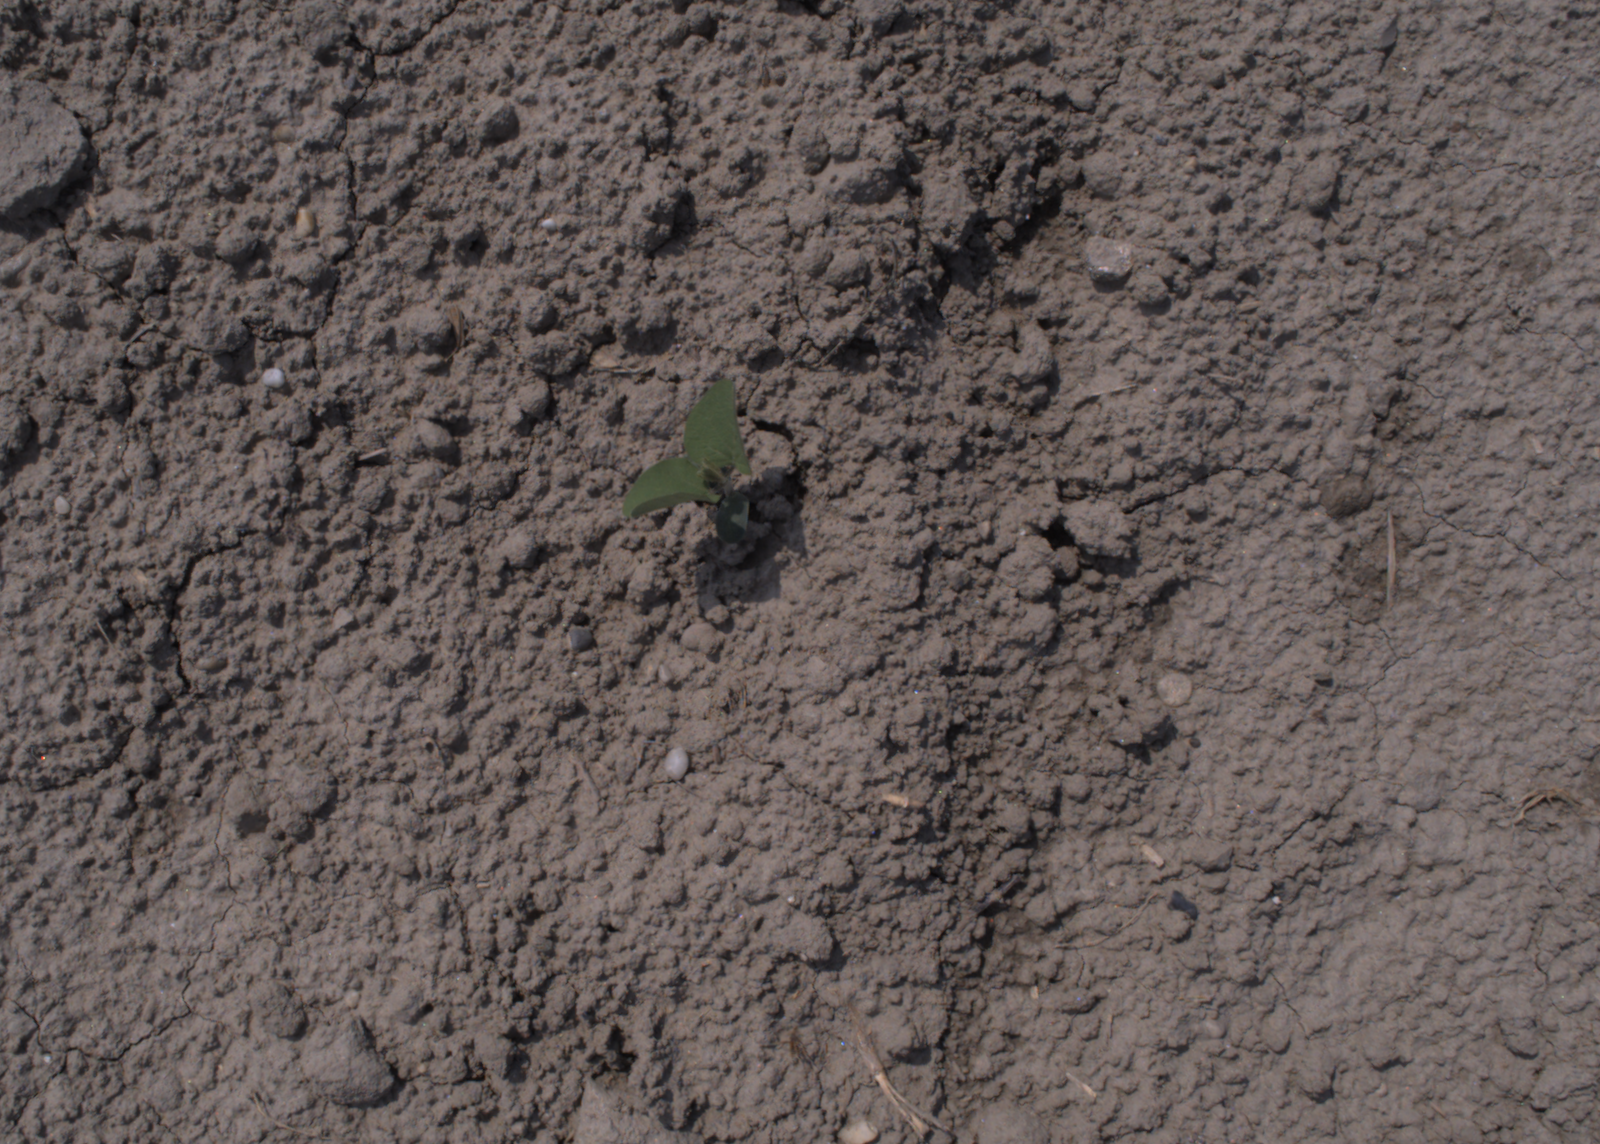
Capture date: 06.08.2020 12:32:00
Weather: sunny
Wind: medium
Seeding date: 21.07.2020
Plant canopy height (mm): 890